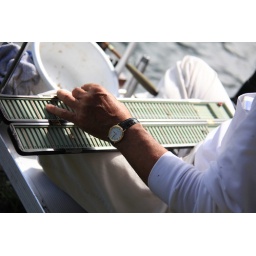
He had another wooden box of pre-tied leaders in various lengths.